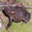
Label: frog